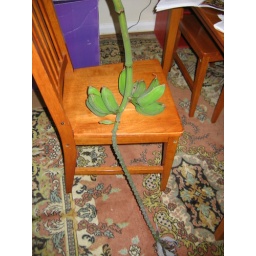
One of the banana trees was an unfortunate victim of my neighbour's recent conflagration. Nowhere near a six-foot bunch though...